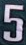
Number: 5